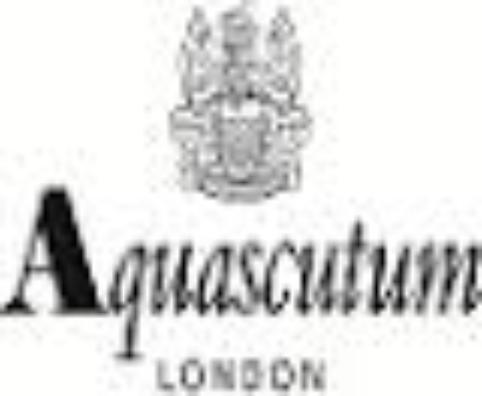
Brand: Aquascutum
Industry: Clothes